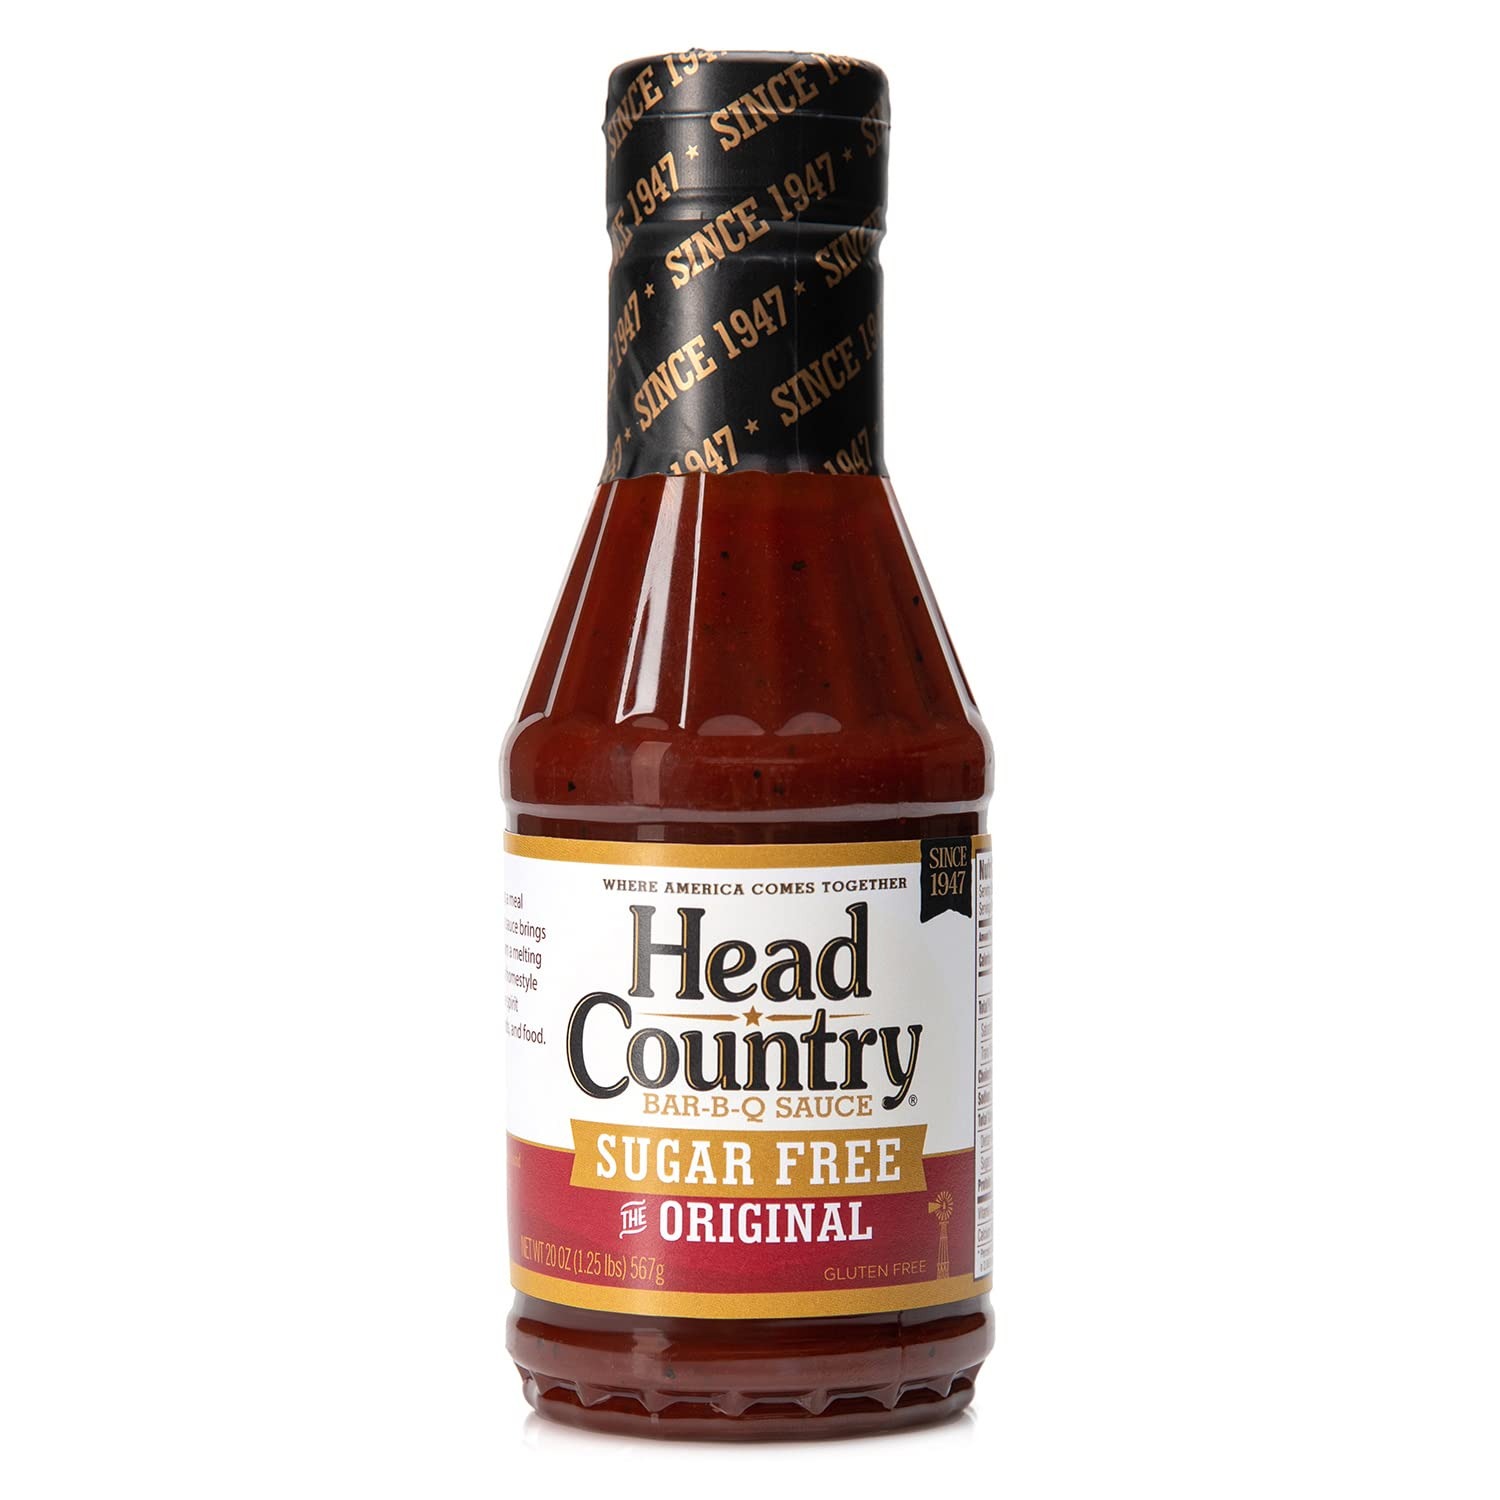
Item Name: Head Country Sugar Free Bar-B-Q Sauce, Original, Gluten Free Barbecue Sauce With No Allergens & Zero Sugar, Sweet & Savory BBQ Sauce For Chicken, Pork, Ribs & Burgers, 17.5 Ounce, Pack of 1
Bullet Point 1: THE ORIGINAL BBQ SAUCE: Our rich blend of flavors capture the spirit of what BBQ really stands for - friends, family, and coming together. Since 1947, this barbecue sauce remains an Oklahoma favorite.
Bullet Point 2: PREMIUM, TRUSTED INGREDIENTS: Gluten free, sugar free and 80% fewer calories than our Original, we’ve crafted a diet restriction-friendly barbecue sauce without compromising flavor.
Bullet Point 3: BOLD, ROBUST FLAVOR: A tried and true classic. Our guilt-free, well-balanced blend brings together sweet and savory with subtle spice.
Bullet Point 4: A COMPETITION FAVORITE: Competition-quality BBQ sauce flavor that championship pitmasters and judges are looking for. Also great for restaurant use.
Bullet Point 5: PAIRS WELL WITH: The BBQ and grilling classics: pulled pork, ribs, chicken, burgers and more.
Value: 17.5
Unit: Ounce

Price: 8.65